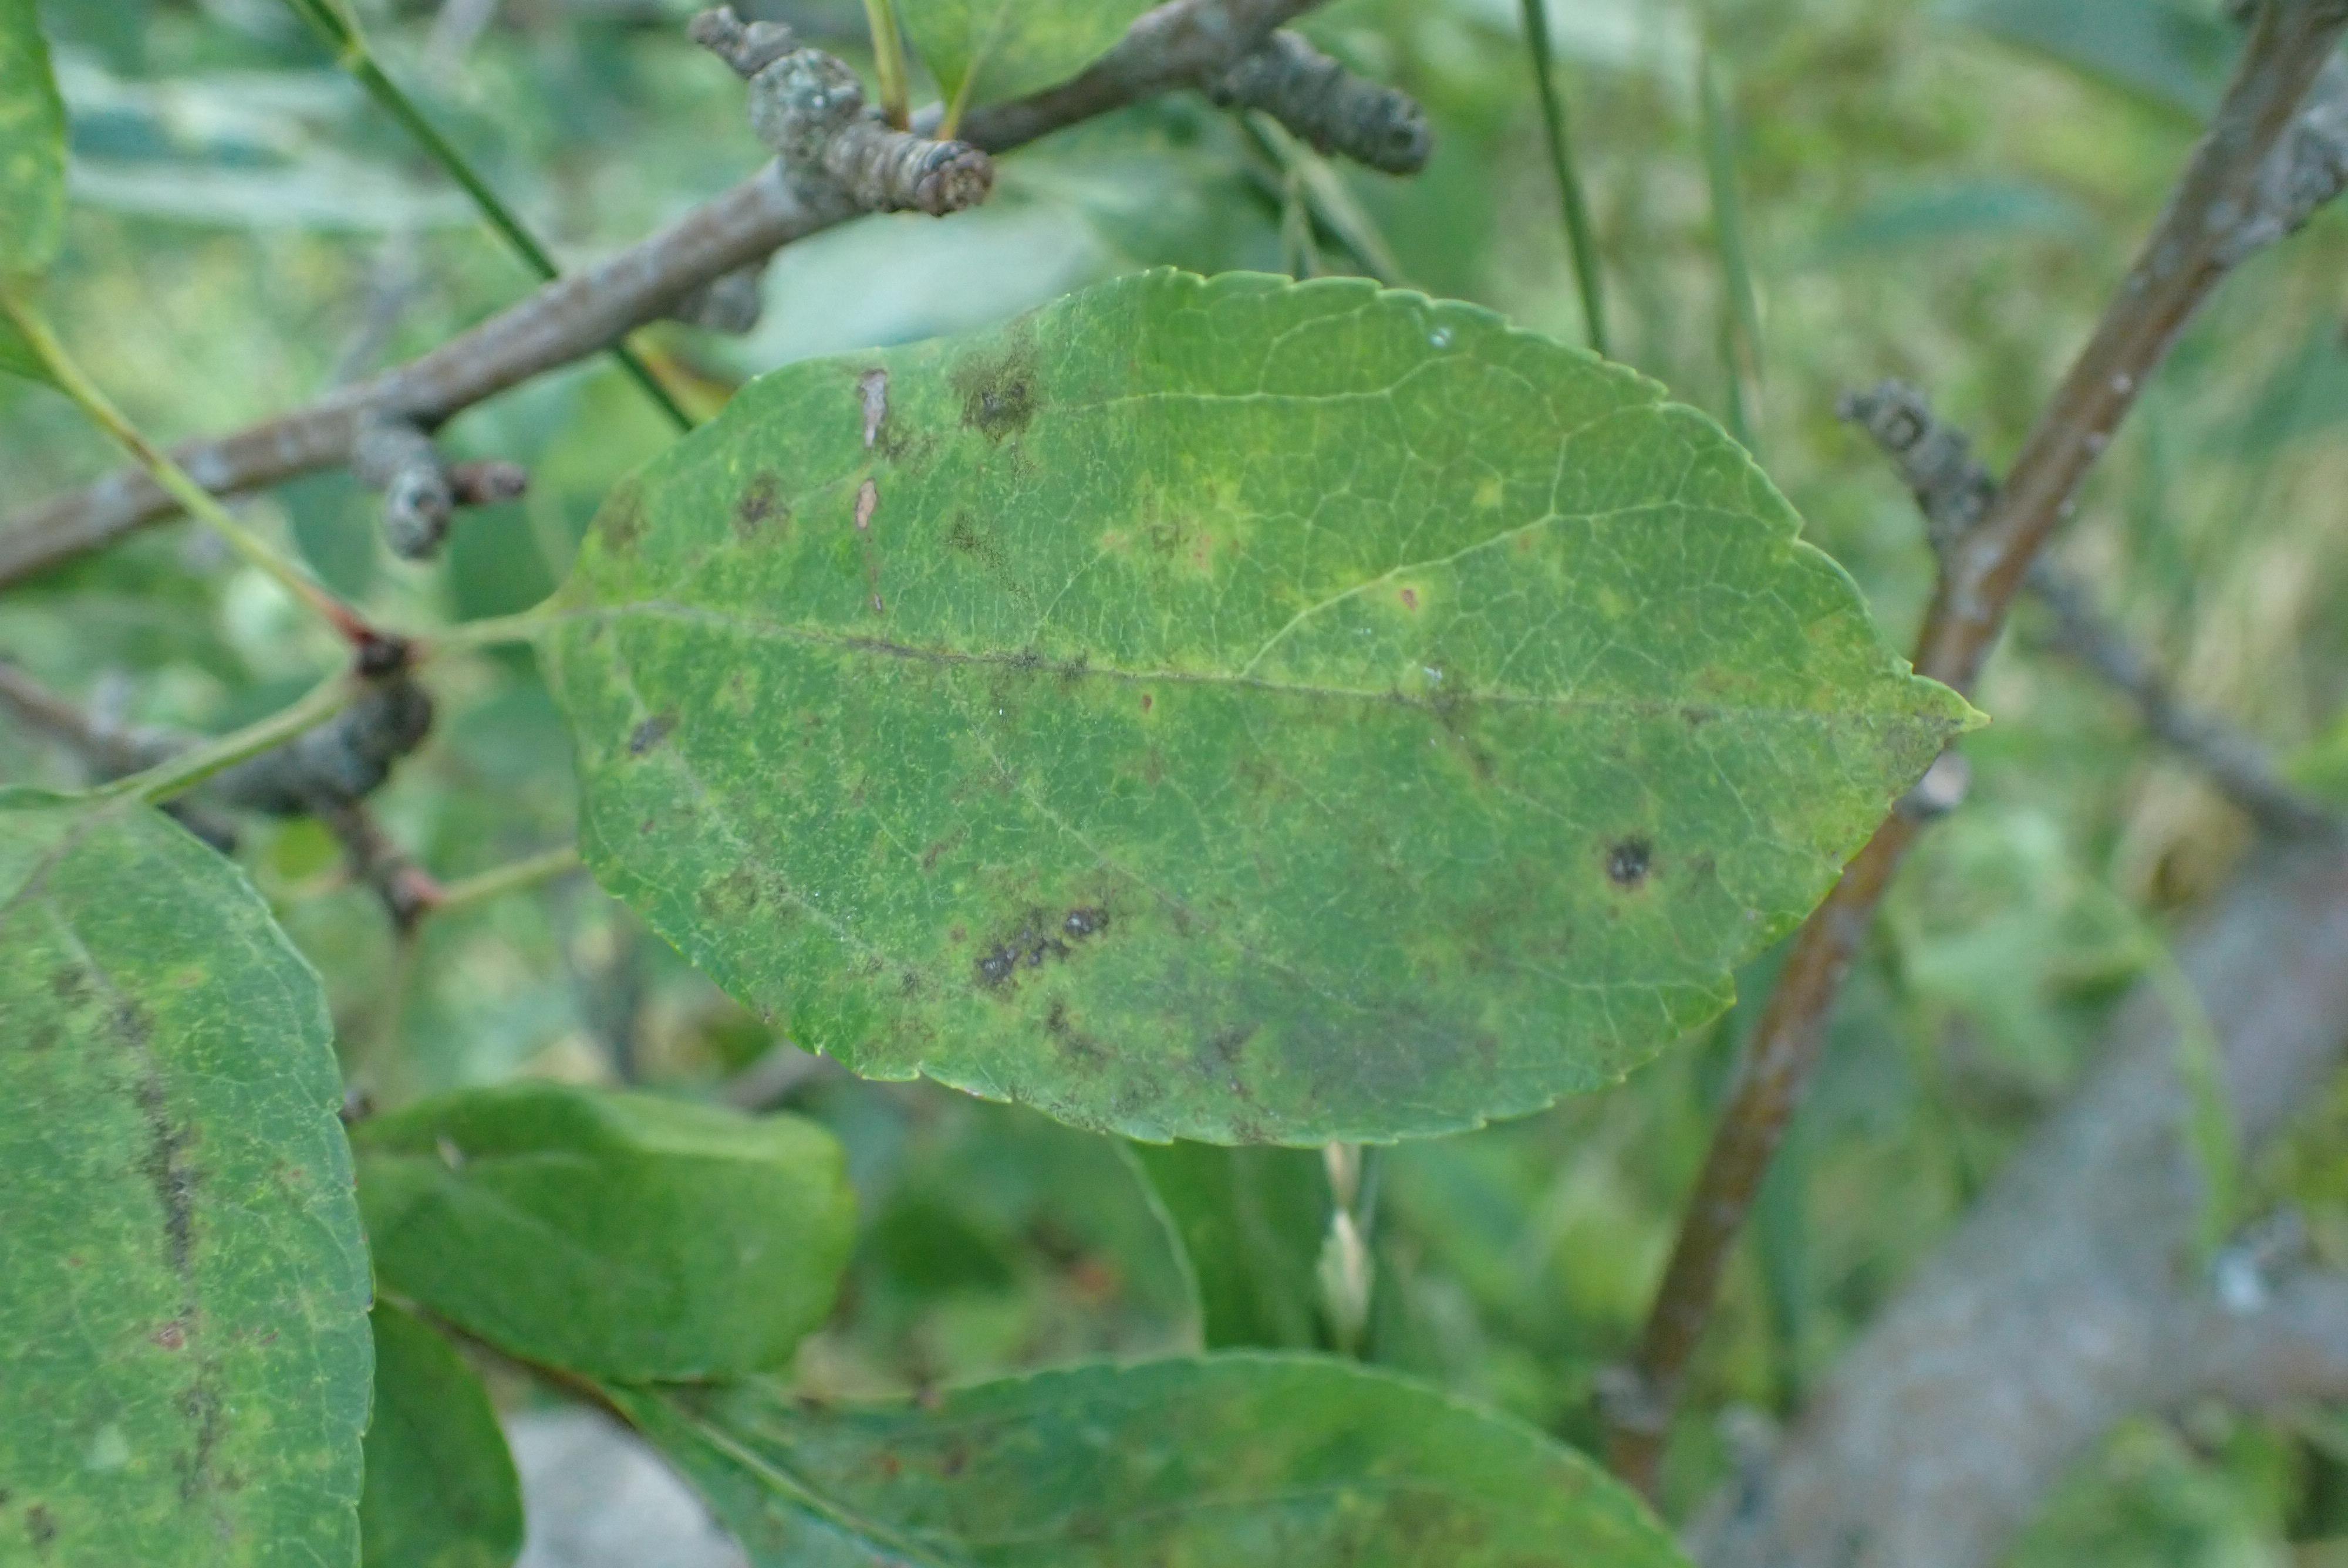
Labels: scab